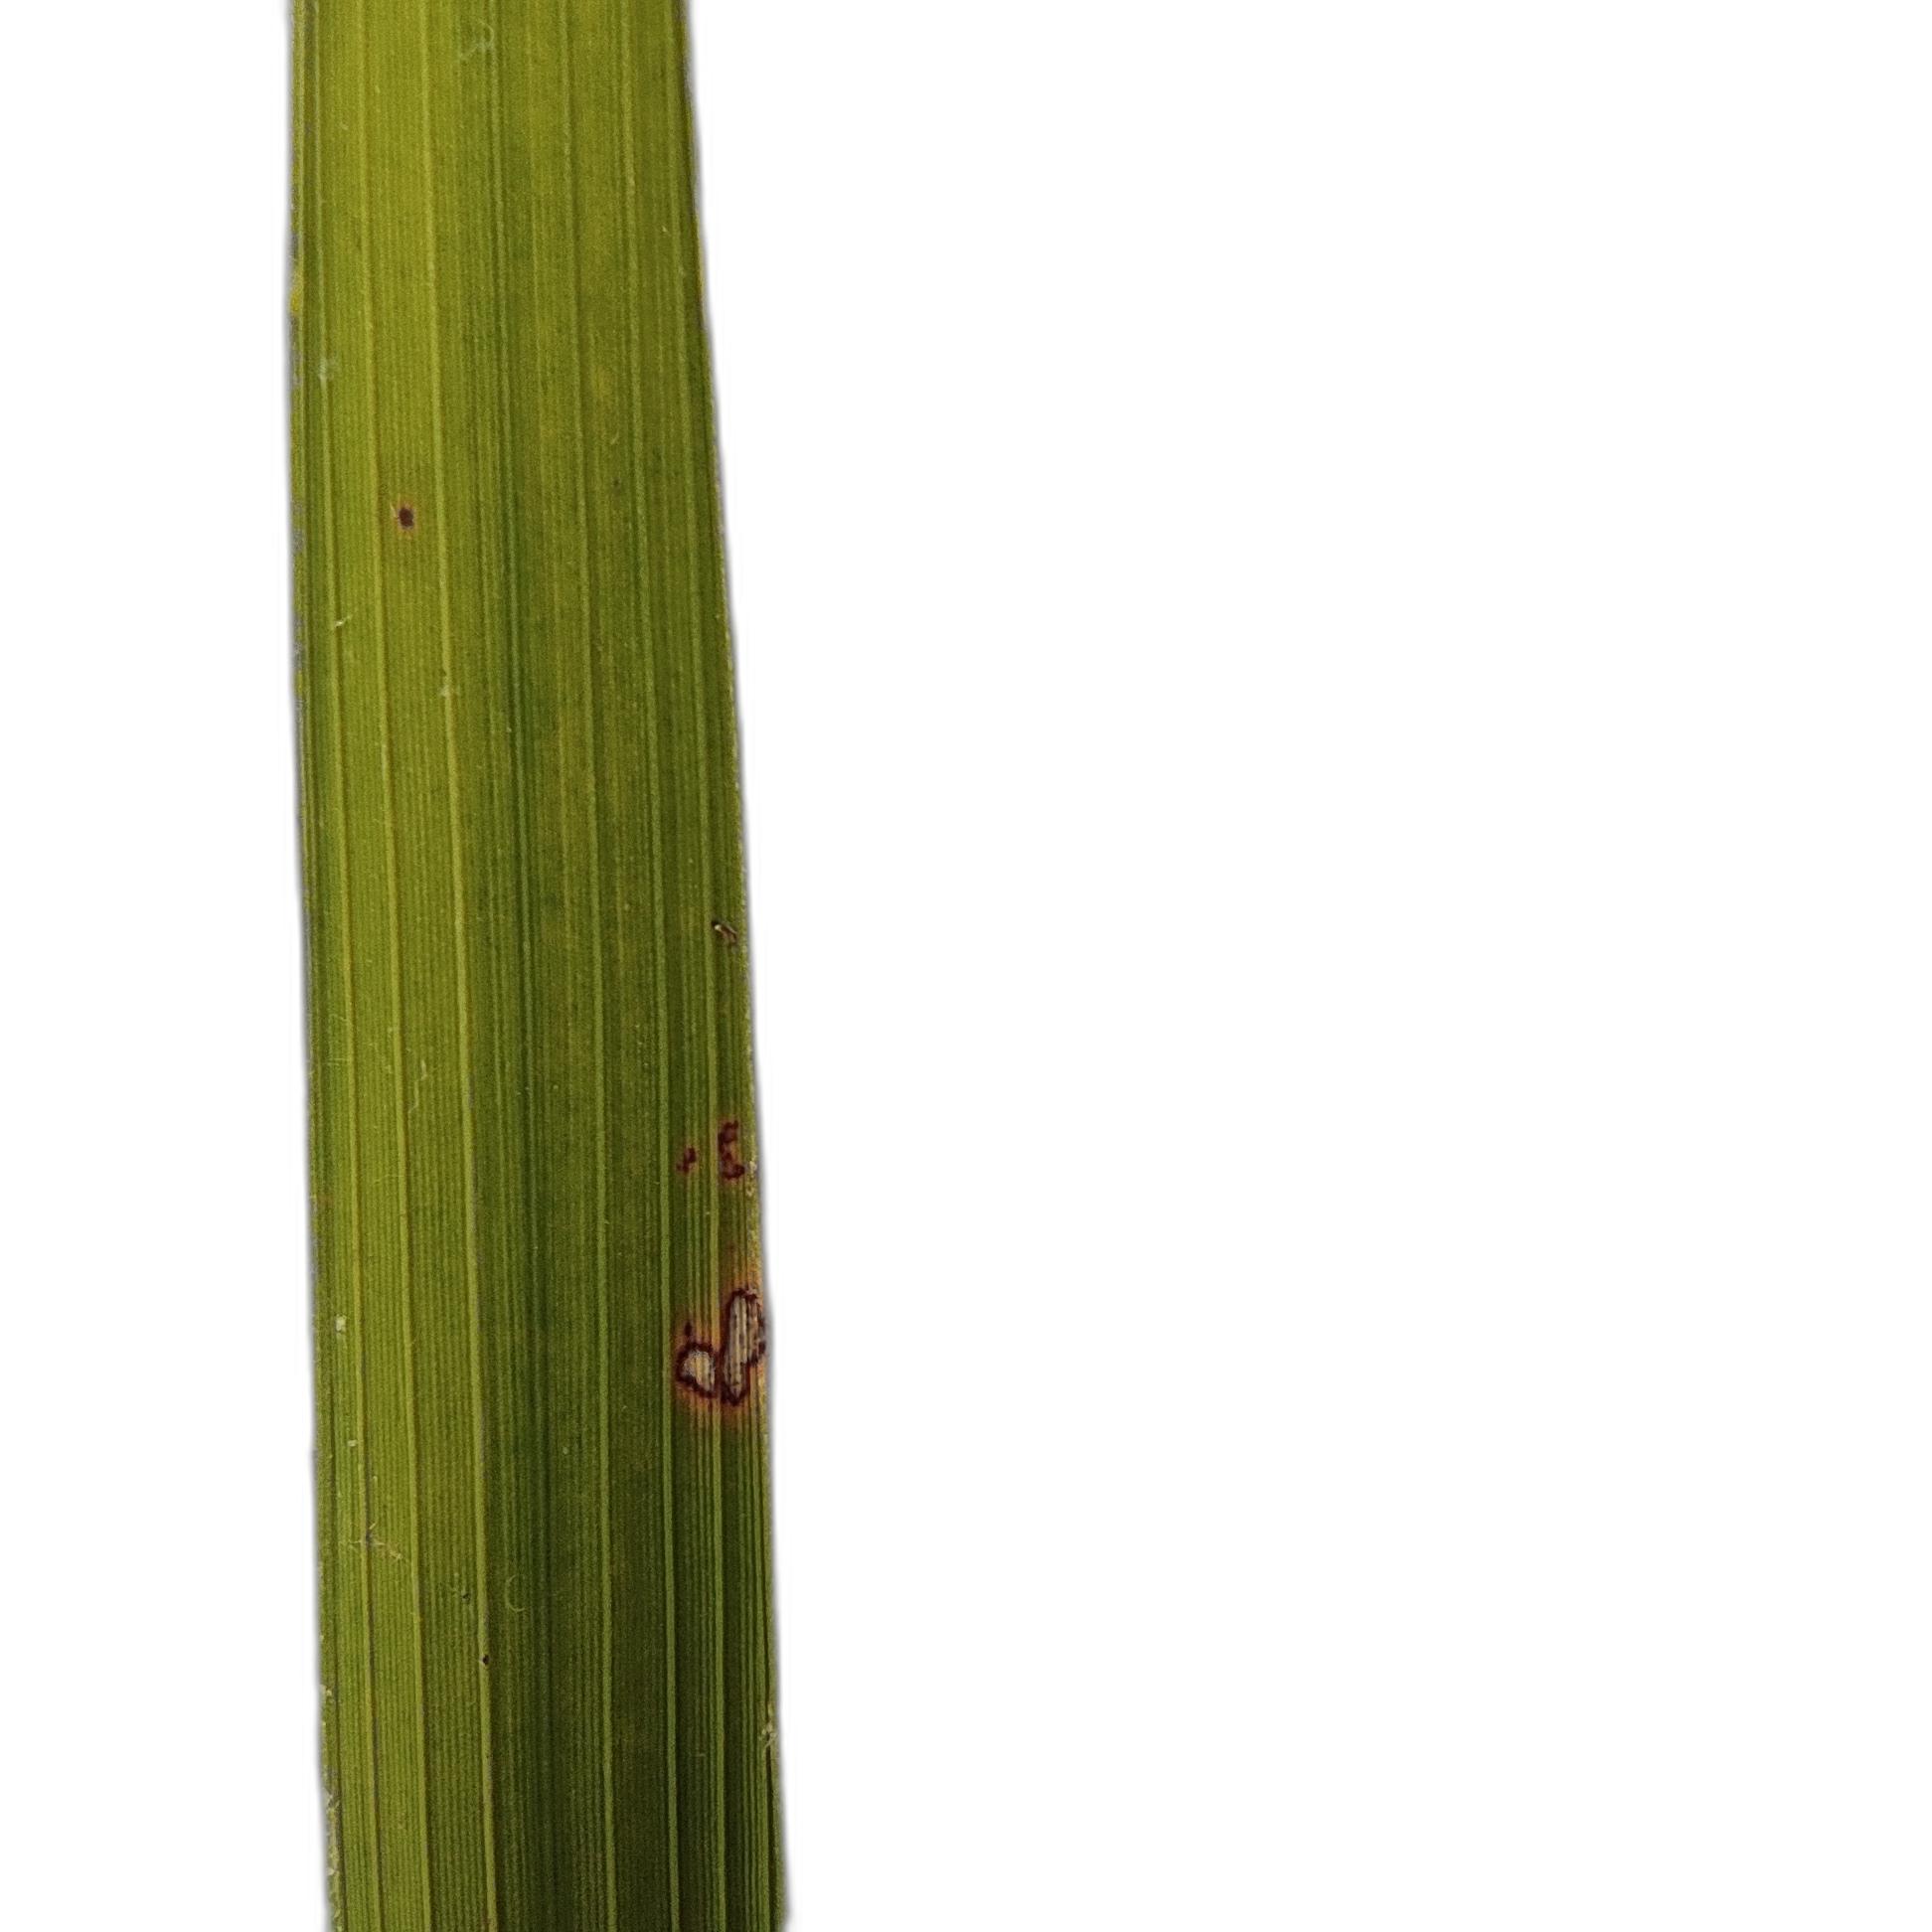
Label: Rice Tungro